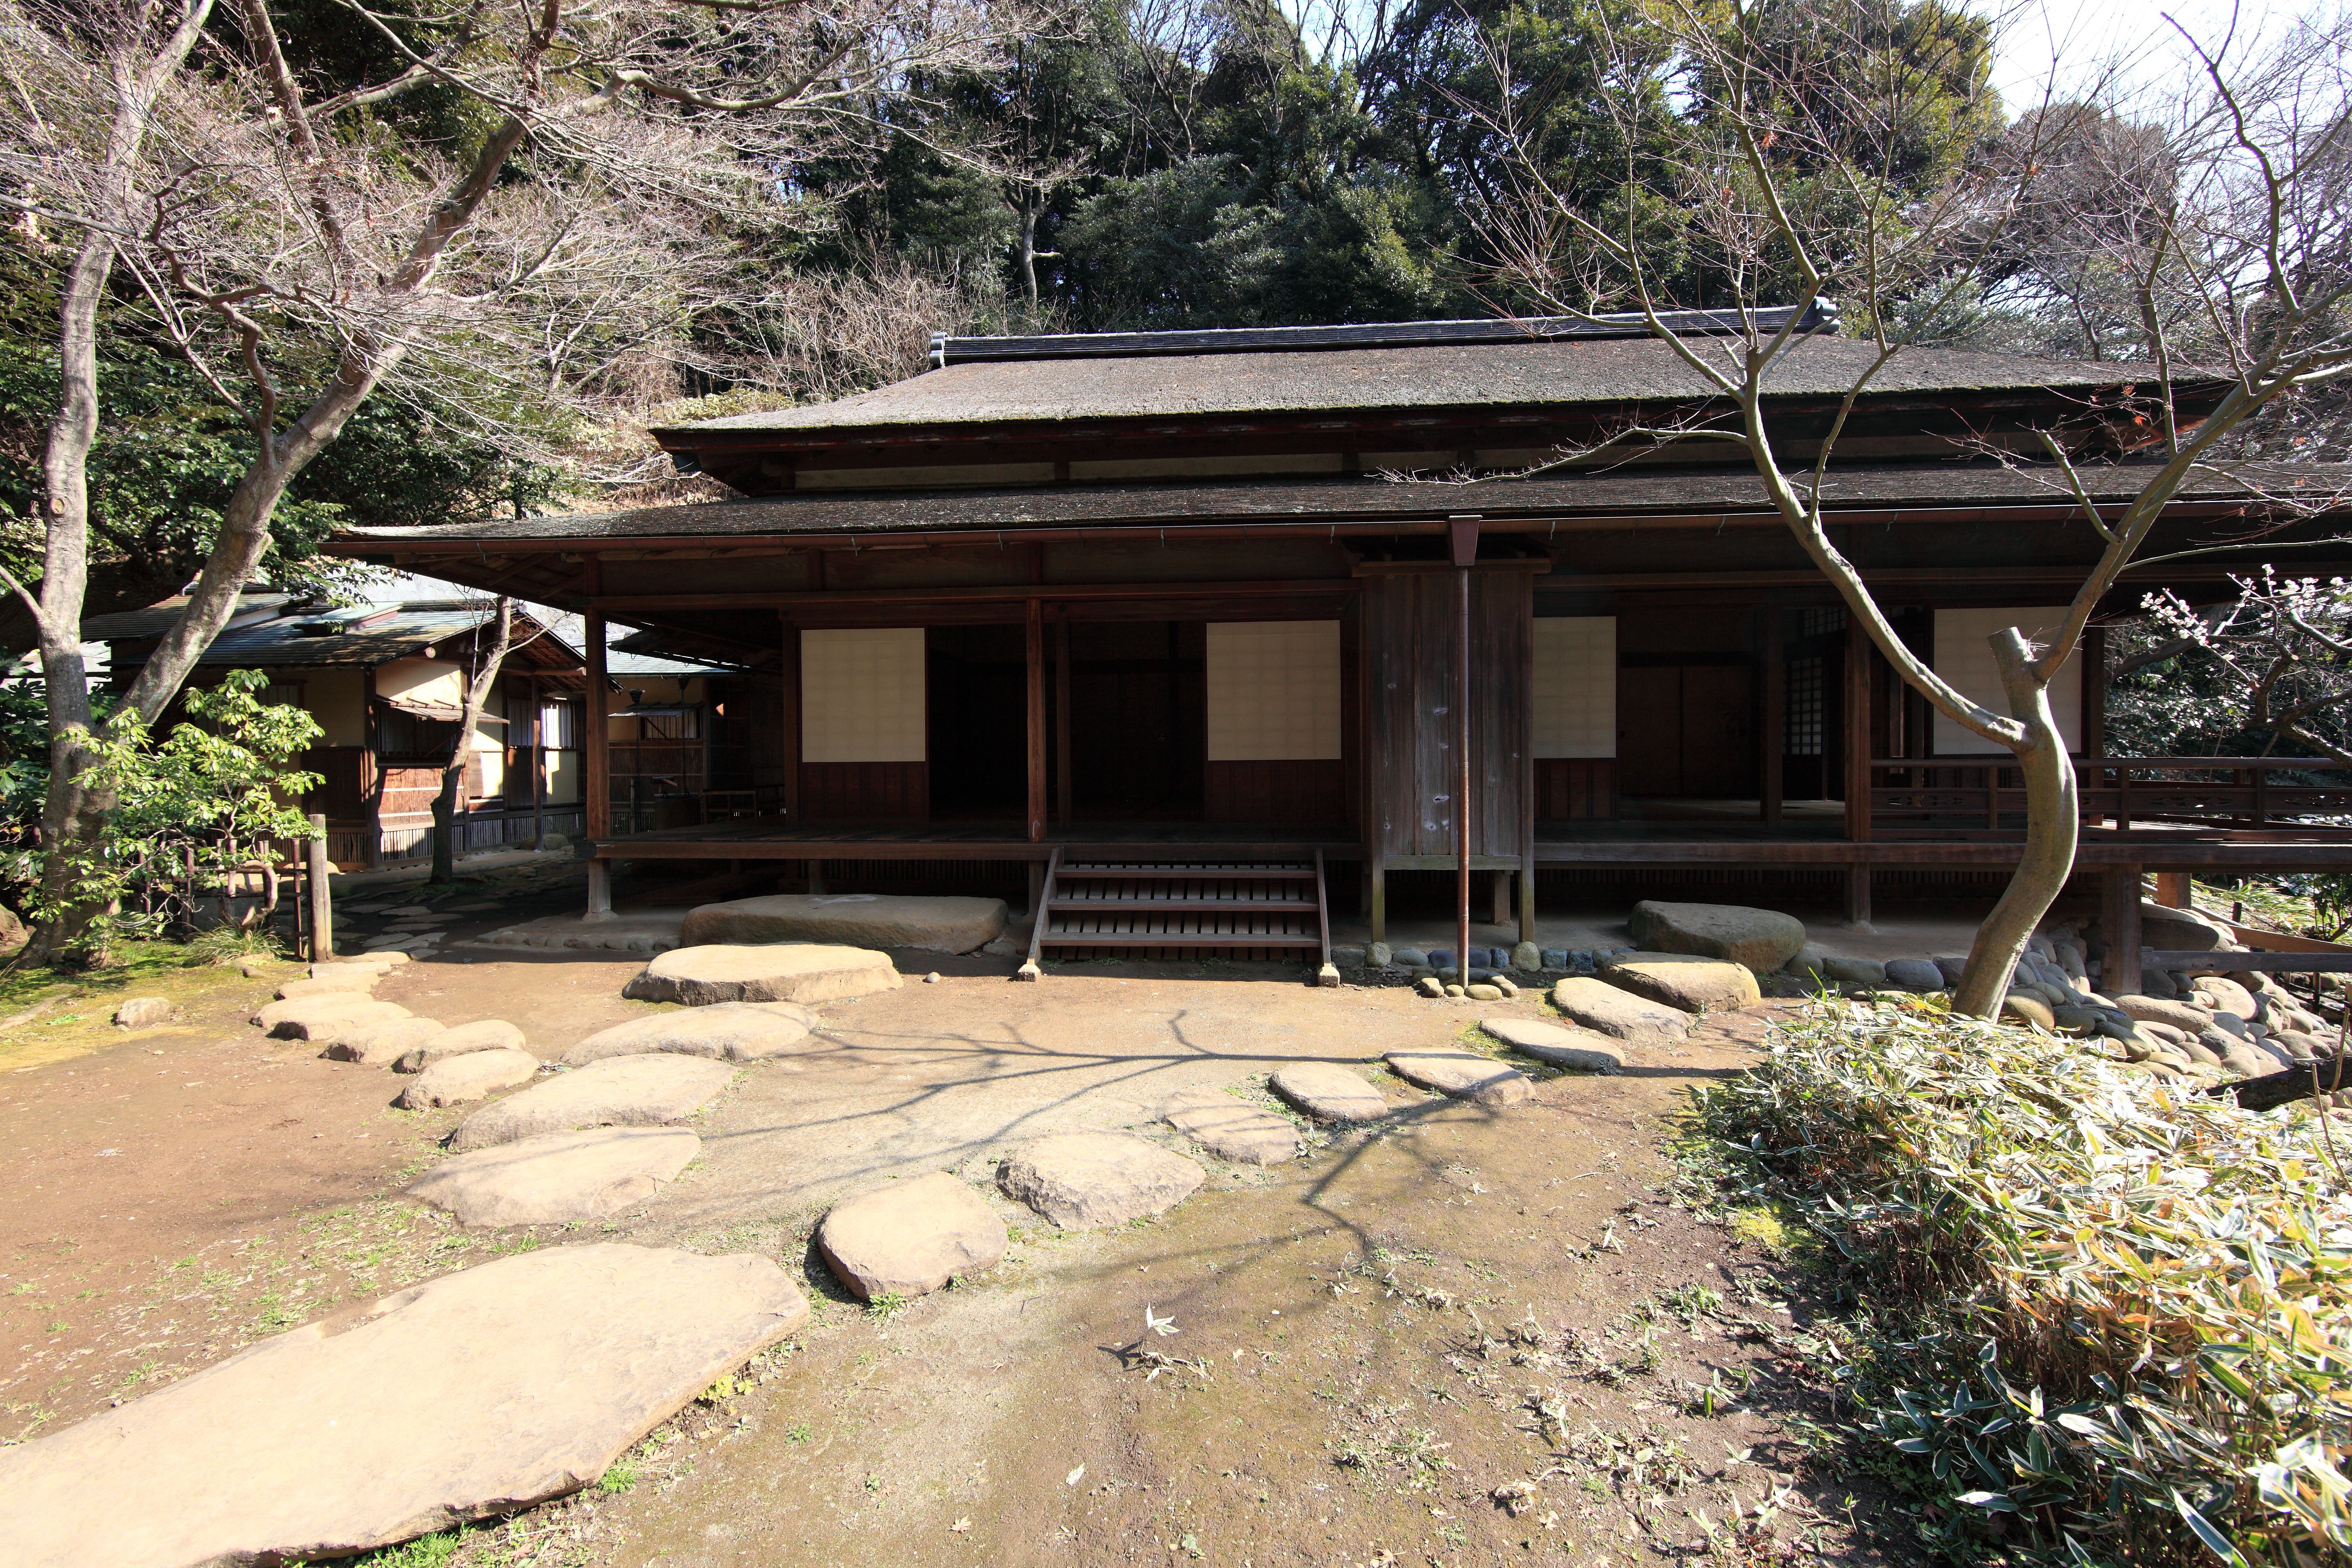
architecture, villa, house, home, high, cottage, ancient, residence, property, exterior, cool image, design, japanese, 5d, style, hires, estate, markii, traditional, hi, res, resolution, real estate, outdoor structure